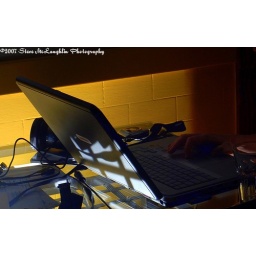
SB800 under glass table